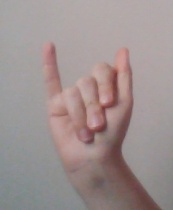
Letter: meem